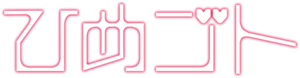
Himegoto
Himegoto er en japansk mangaserie skrevet og tegnet af Norio Tsukudani. Serien startede oprindelig i Ichijinshas mangamagasin WAaI! i november 2011 og gik her til februar 2014. Sideløbende og efterfølgende lancerede Norio Tsukudani tre yderligere mangaserier i samme univers i form af Himegoto+, der gik i Ichijinshas magasin WAaI! Mahalo fra april 2012 til december 2013, og to andre udgaver af Himegoto, der gik i Ichijinshas Comic Rex fra oktober 2013 til juni 2015 og i Febri fra juni 2014 til juni 2015. De forskellige serier blev sideløbende samlet i seks bind. En animeserie i 13 afsnit bygget over mangaen, med undertitlen Secret Princess Himegoto, instrueret af Yuuji Yanase og produceret af Asahi Production, blev sendt i Japan fra 7. juli til 29. september 2014.